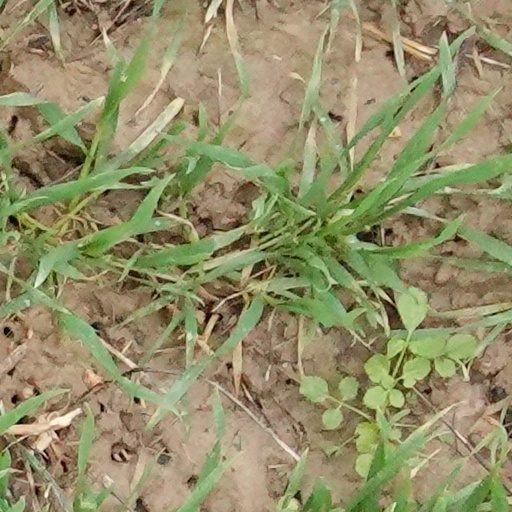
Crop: wheat